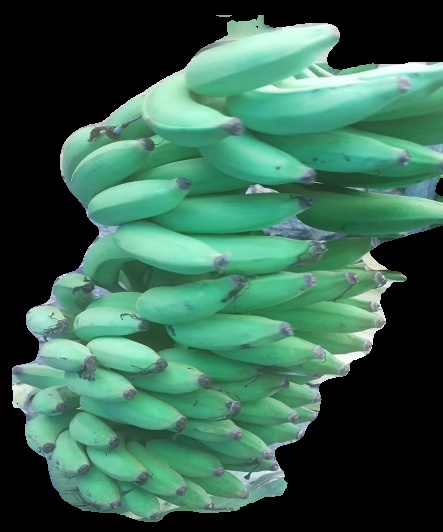
Variety: elakki-bale
Grade: grade2